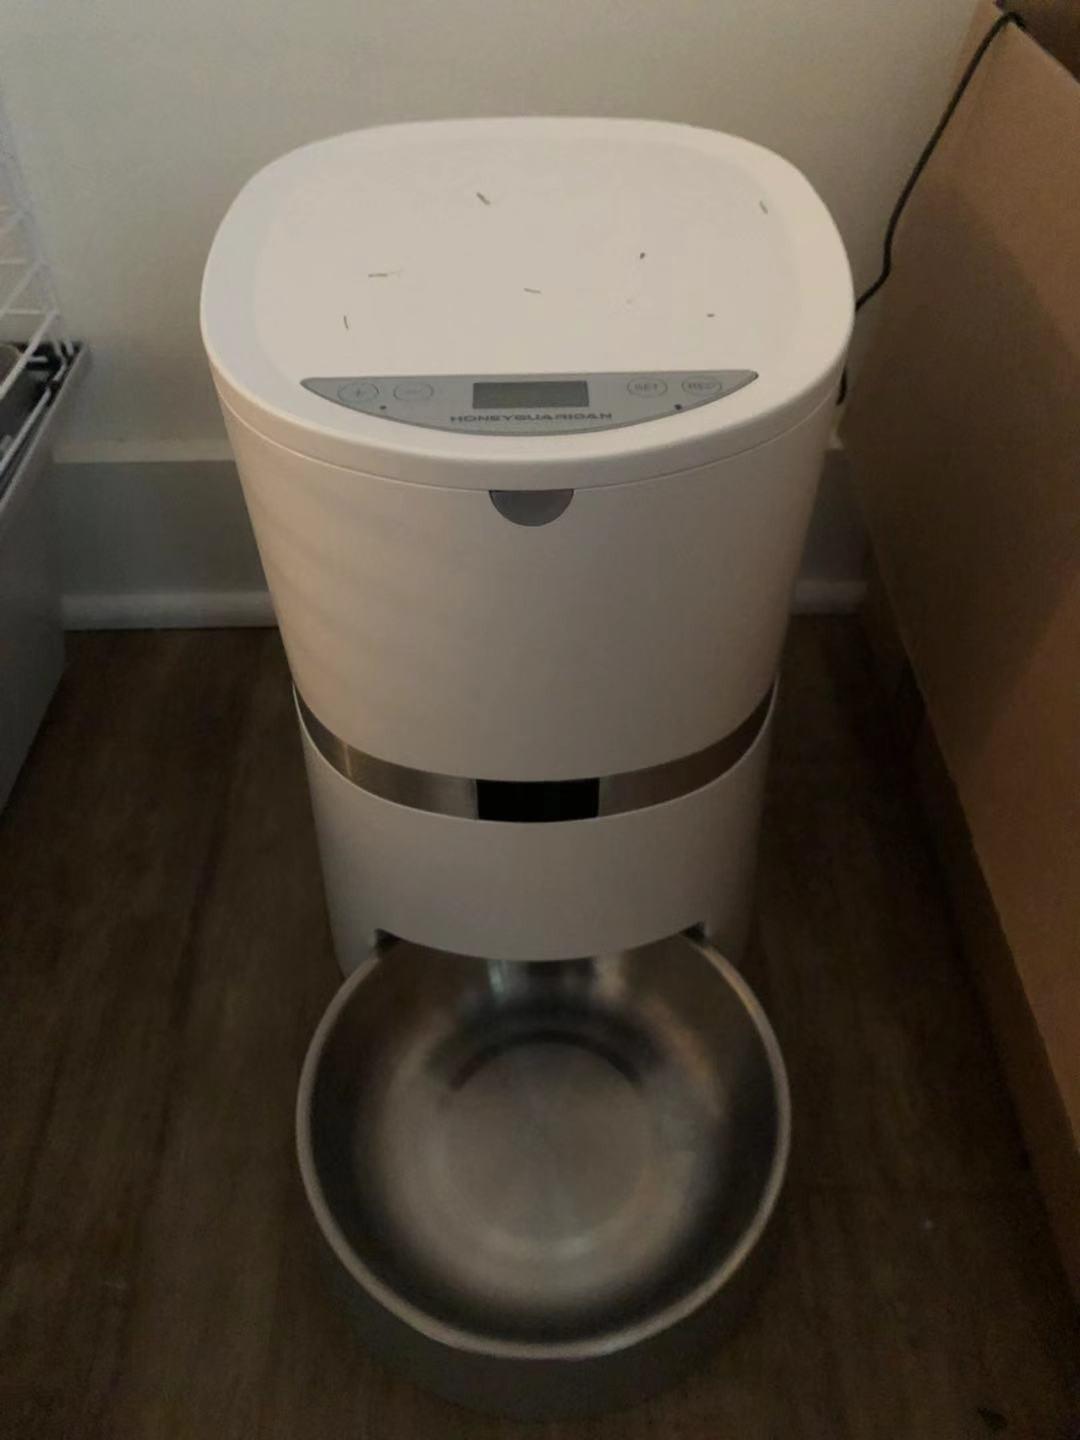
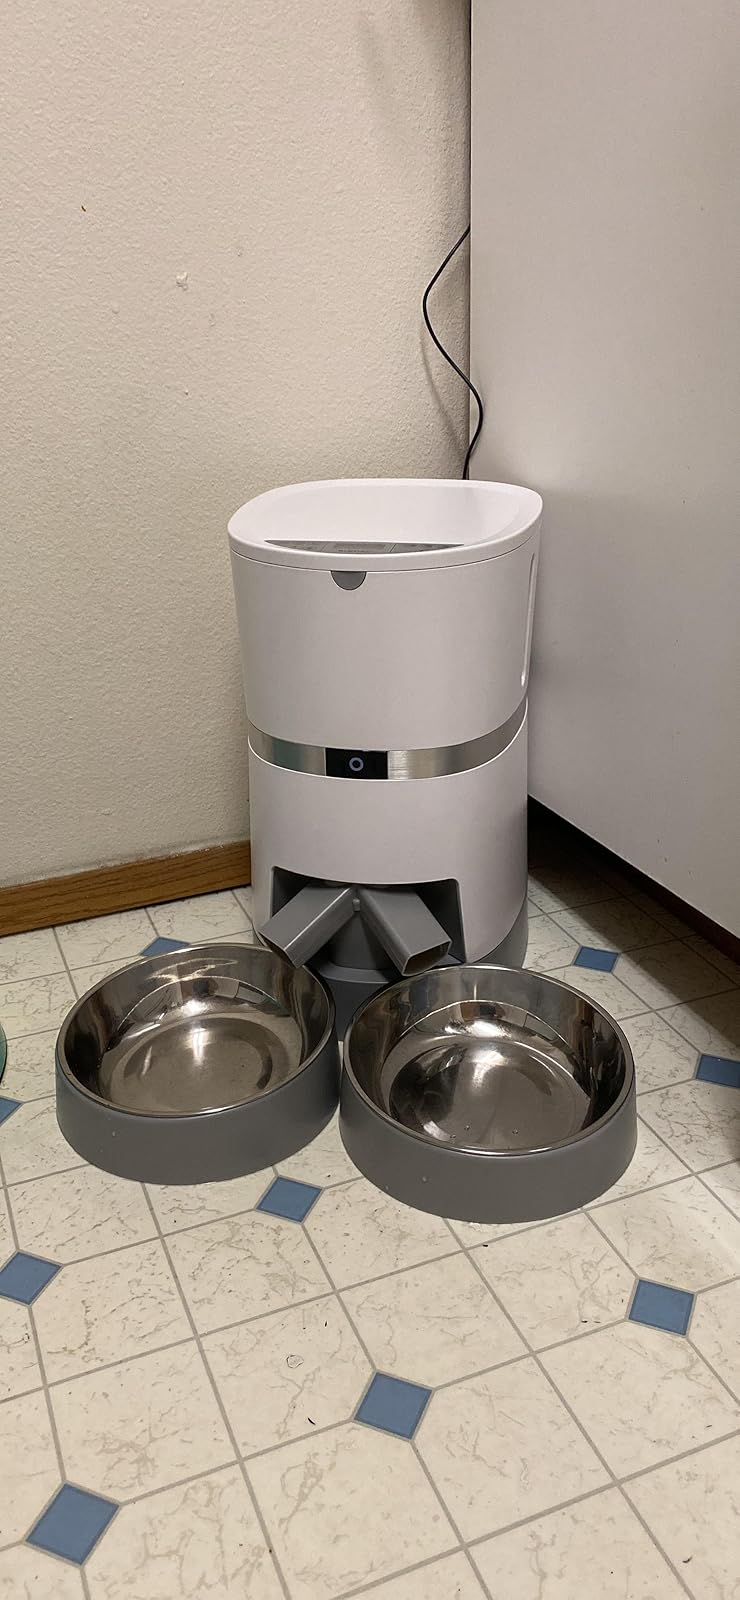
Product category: items_feeder
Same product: no